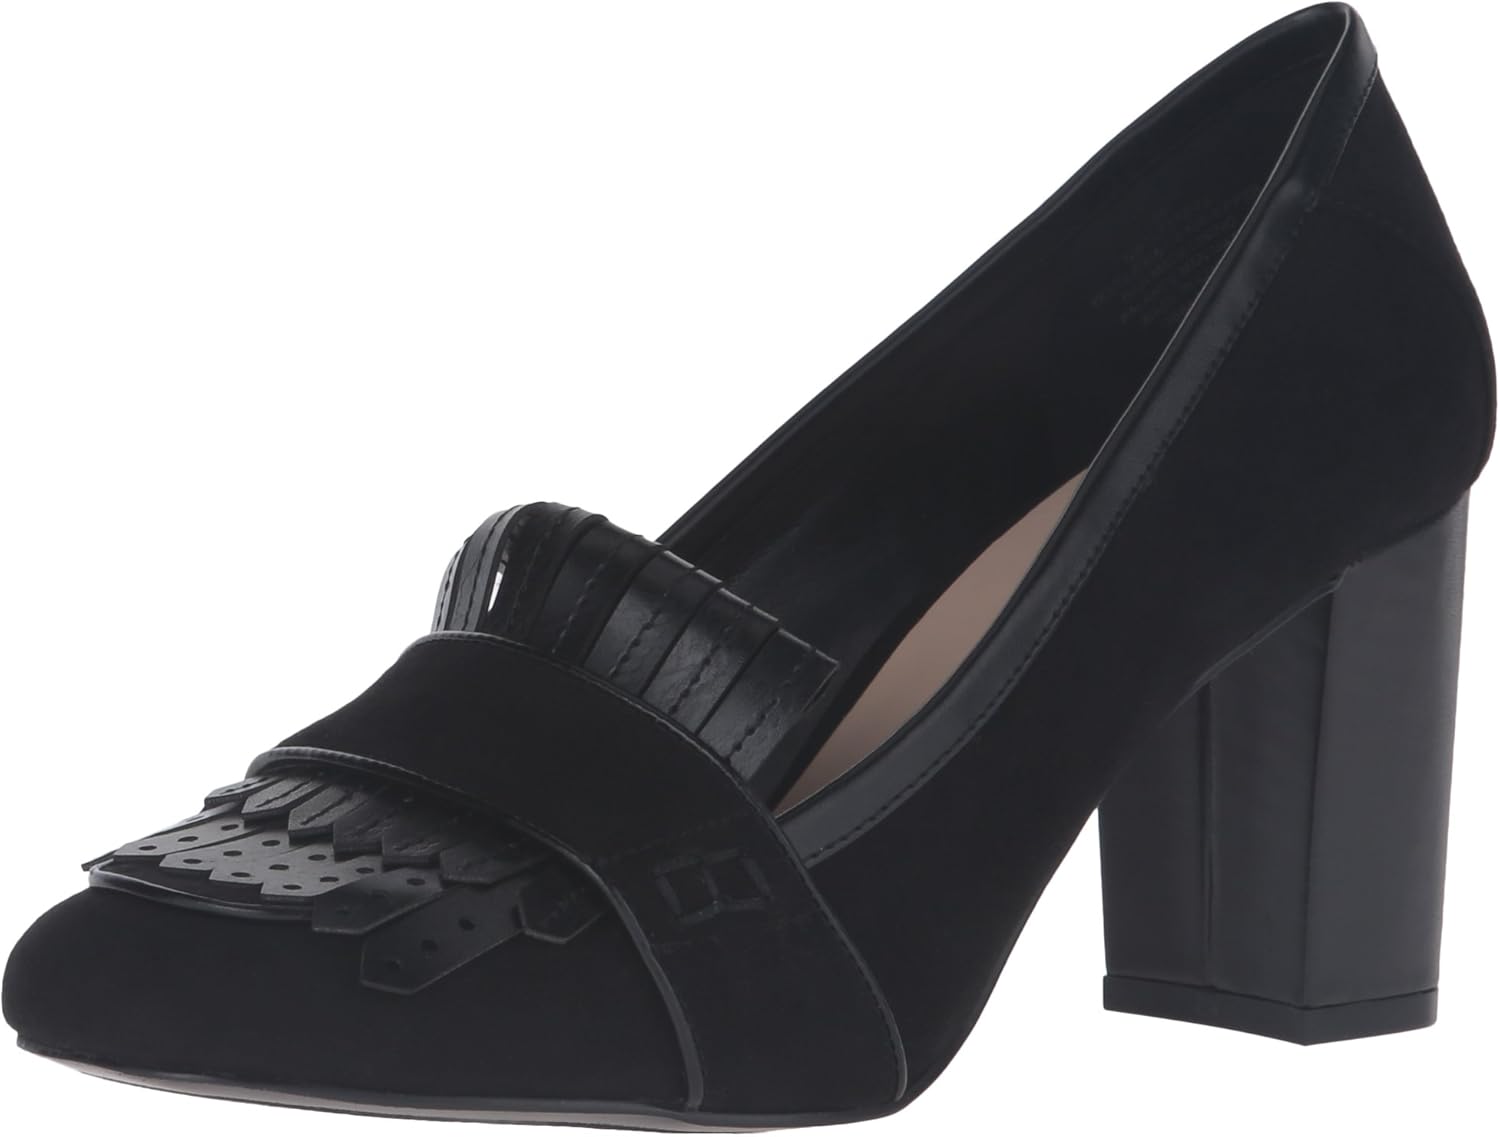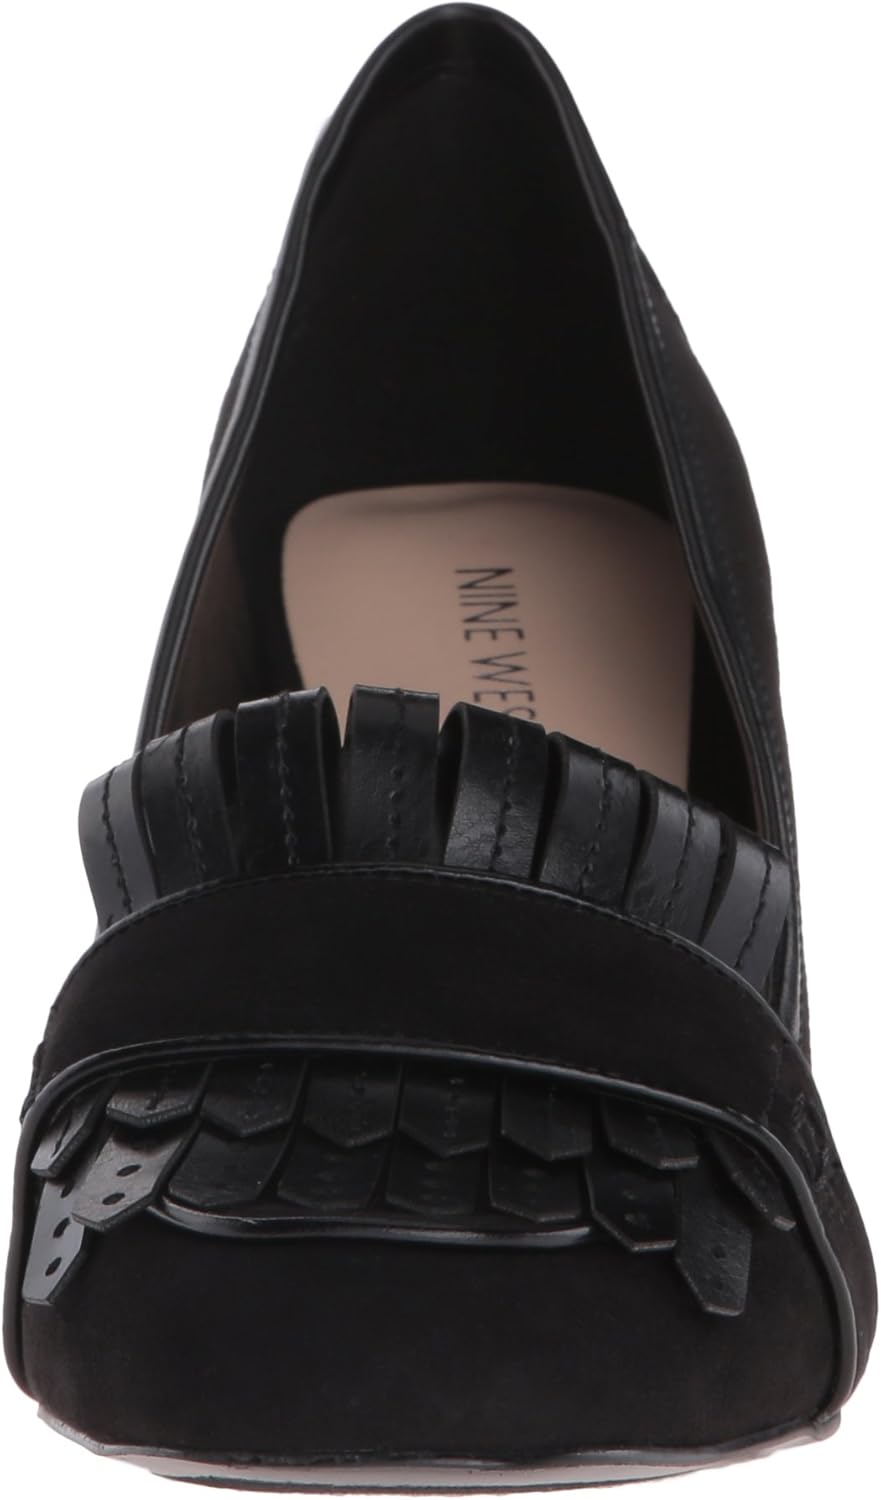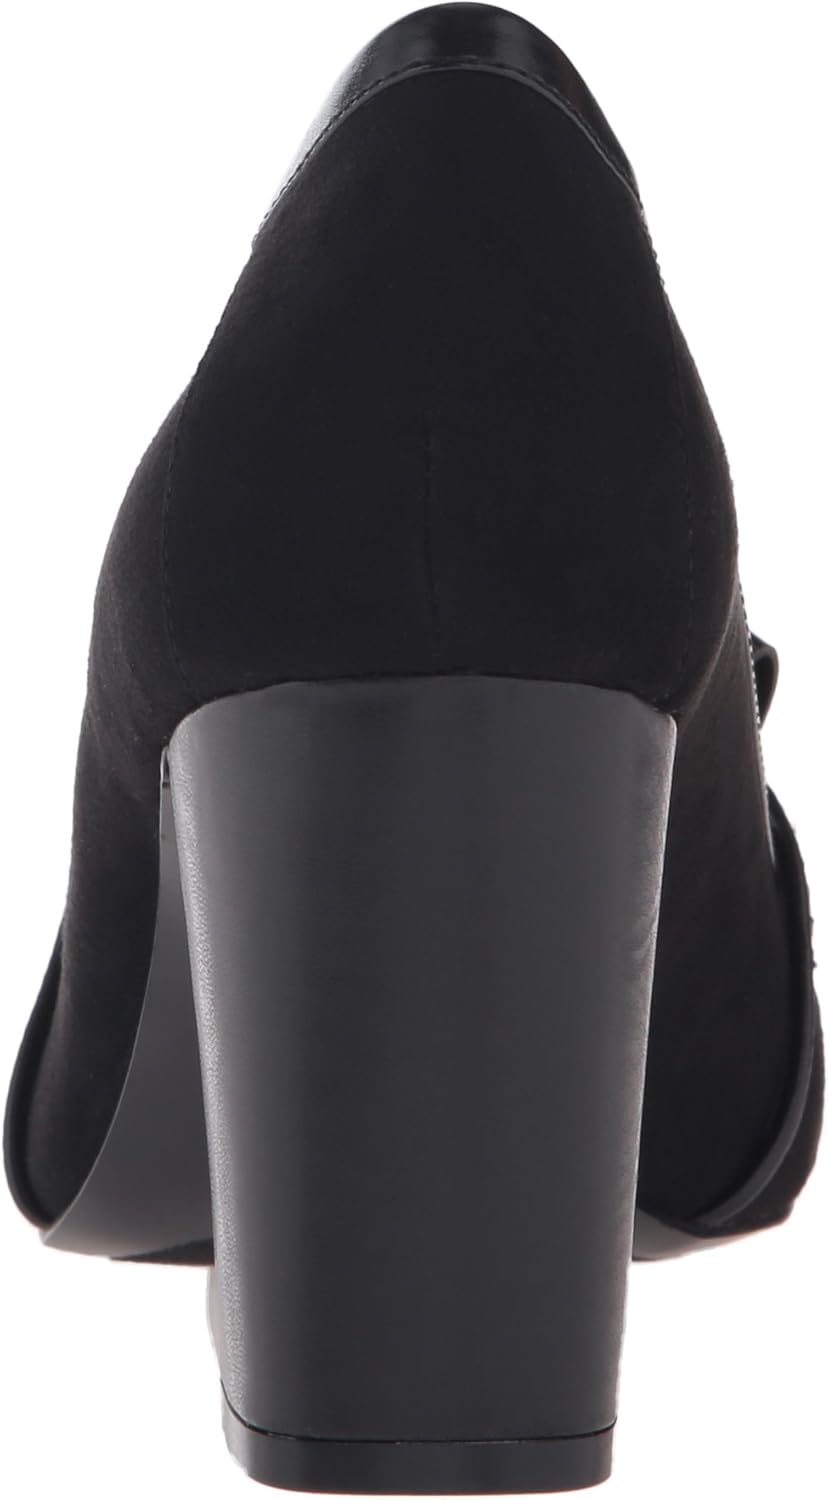
Nine West Women's Peeters Fabric Dress Pump
Category: AMAZON FASHION
Nine west offers a quick edit of the runways -- pinpointing the must have looks of the season, and translating what is fun, hip, and of the moment. it is trend-right footwear that you will reach for in your closet again and again. nine west is sure to be your trusted resource for everyday chic style. Nine West offers a quick edit of the runways -- pinpointing the must have looks of the season, and translating what is fun, hip, and of the moment. It is trend-right footwear that you will reach for in your closet again and again. Nine West is sure to be your trusted resource for everyday chic style.
Features: 100% Fabric | Imported | Manmade sole | Heel measures approximately 2.75" | Mixed-material loafer-inspired pump featuring doubled kiltie tongue | Piped edging and apron toe | Block heel